262

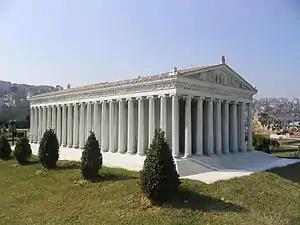
Temple of Artemis (Ephesus)

Year 262 (CCLXII) was a common year starting on Wednesday of the Julian calendar. At the time, it was known as the Year of the Consulship of Gallienus and Faustianus (or, less frequently, year 1015 "Ab urbe condita"). The denomination 262 for this year has been used since the early medieval period, when the Anno Domini calendar era became the prevalent method in Europe for naming years.